Footwrap

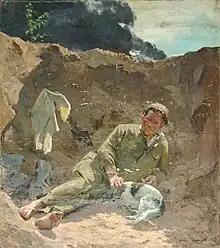
A Soviet soldier drying his footwraps. 1962 painting by Y.G. Gorelov.

Footwraps were issued by armies and worn by soldiers throughout history, often long after civilians had replaced them with socks. Prior to the 20th century, socks or stockings were often luxury items affordable only for officers, while the rank and file had to use wraps.